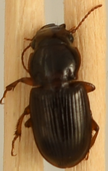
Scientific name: Cratacanthus dubius
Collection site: Sterling Site (STER), plot STER_034